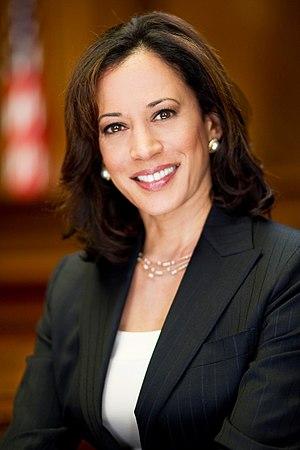
La Californie est un État des États-Unis qui fait partie de la région de la Sun Belt dans l’Ouest américain. La Californie est l'État le plus peuplé du pays. Il est situé sur la côte ouest et bordé au sud par le désert de Sonora, à l'est par le Grand Bassin des États-Unis et au nord par les monts Klamath. La façade océanique suit entièrement le relief des chaînes côtières du Pacifique au-delà desquelles s'étend la Vallée Centrale sur les contreforts de la Sierra Nevada.
Cette page recense les sénateurs de l'État de Californie aux États-Unis depuis 1850.
Kamala Devi Harris, née le 20 octobre 1964 à Oakland, est une femme politique américaine.